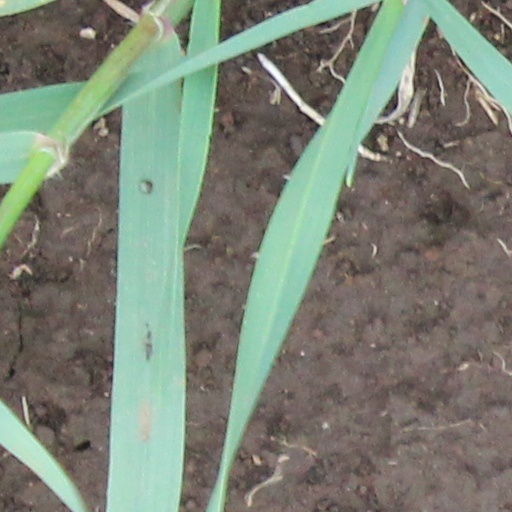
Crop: wheat